Daniel Rossen

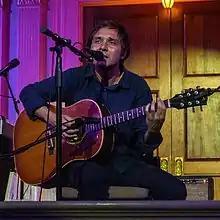
Rossen performing in 2014

In 2012, Rossen released a solo EP, "Silent Hour/Golden Mile". Rossen would embark on a belated tour for the EP in 2014 due to commitments to Grizzly Bear's fourth album, Shields, released the same year as the EP. Rossen released the 12" single "Deerslayer" for Record Store Day 2018, though the song has been in circulation since his 2014 solo tour, and was quietly released in 2017 via his website.